Nigel Jones, Baron Jones of Cheltenham

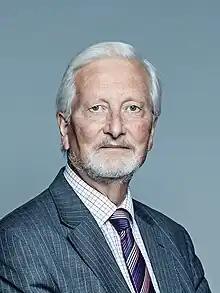
Official portrait, 2017

Nigel David Jones, Baron Jones of Cheltenham (30 March 1948 – 7 November 2022) was a British Liberal Democrat politician who served as a Member of Parliament (MP) from the 1992 general election until the 2005 general election, and as a member of the House of Lords from 2005 until his death in 2022.